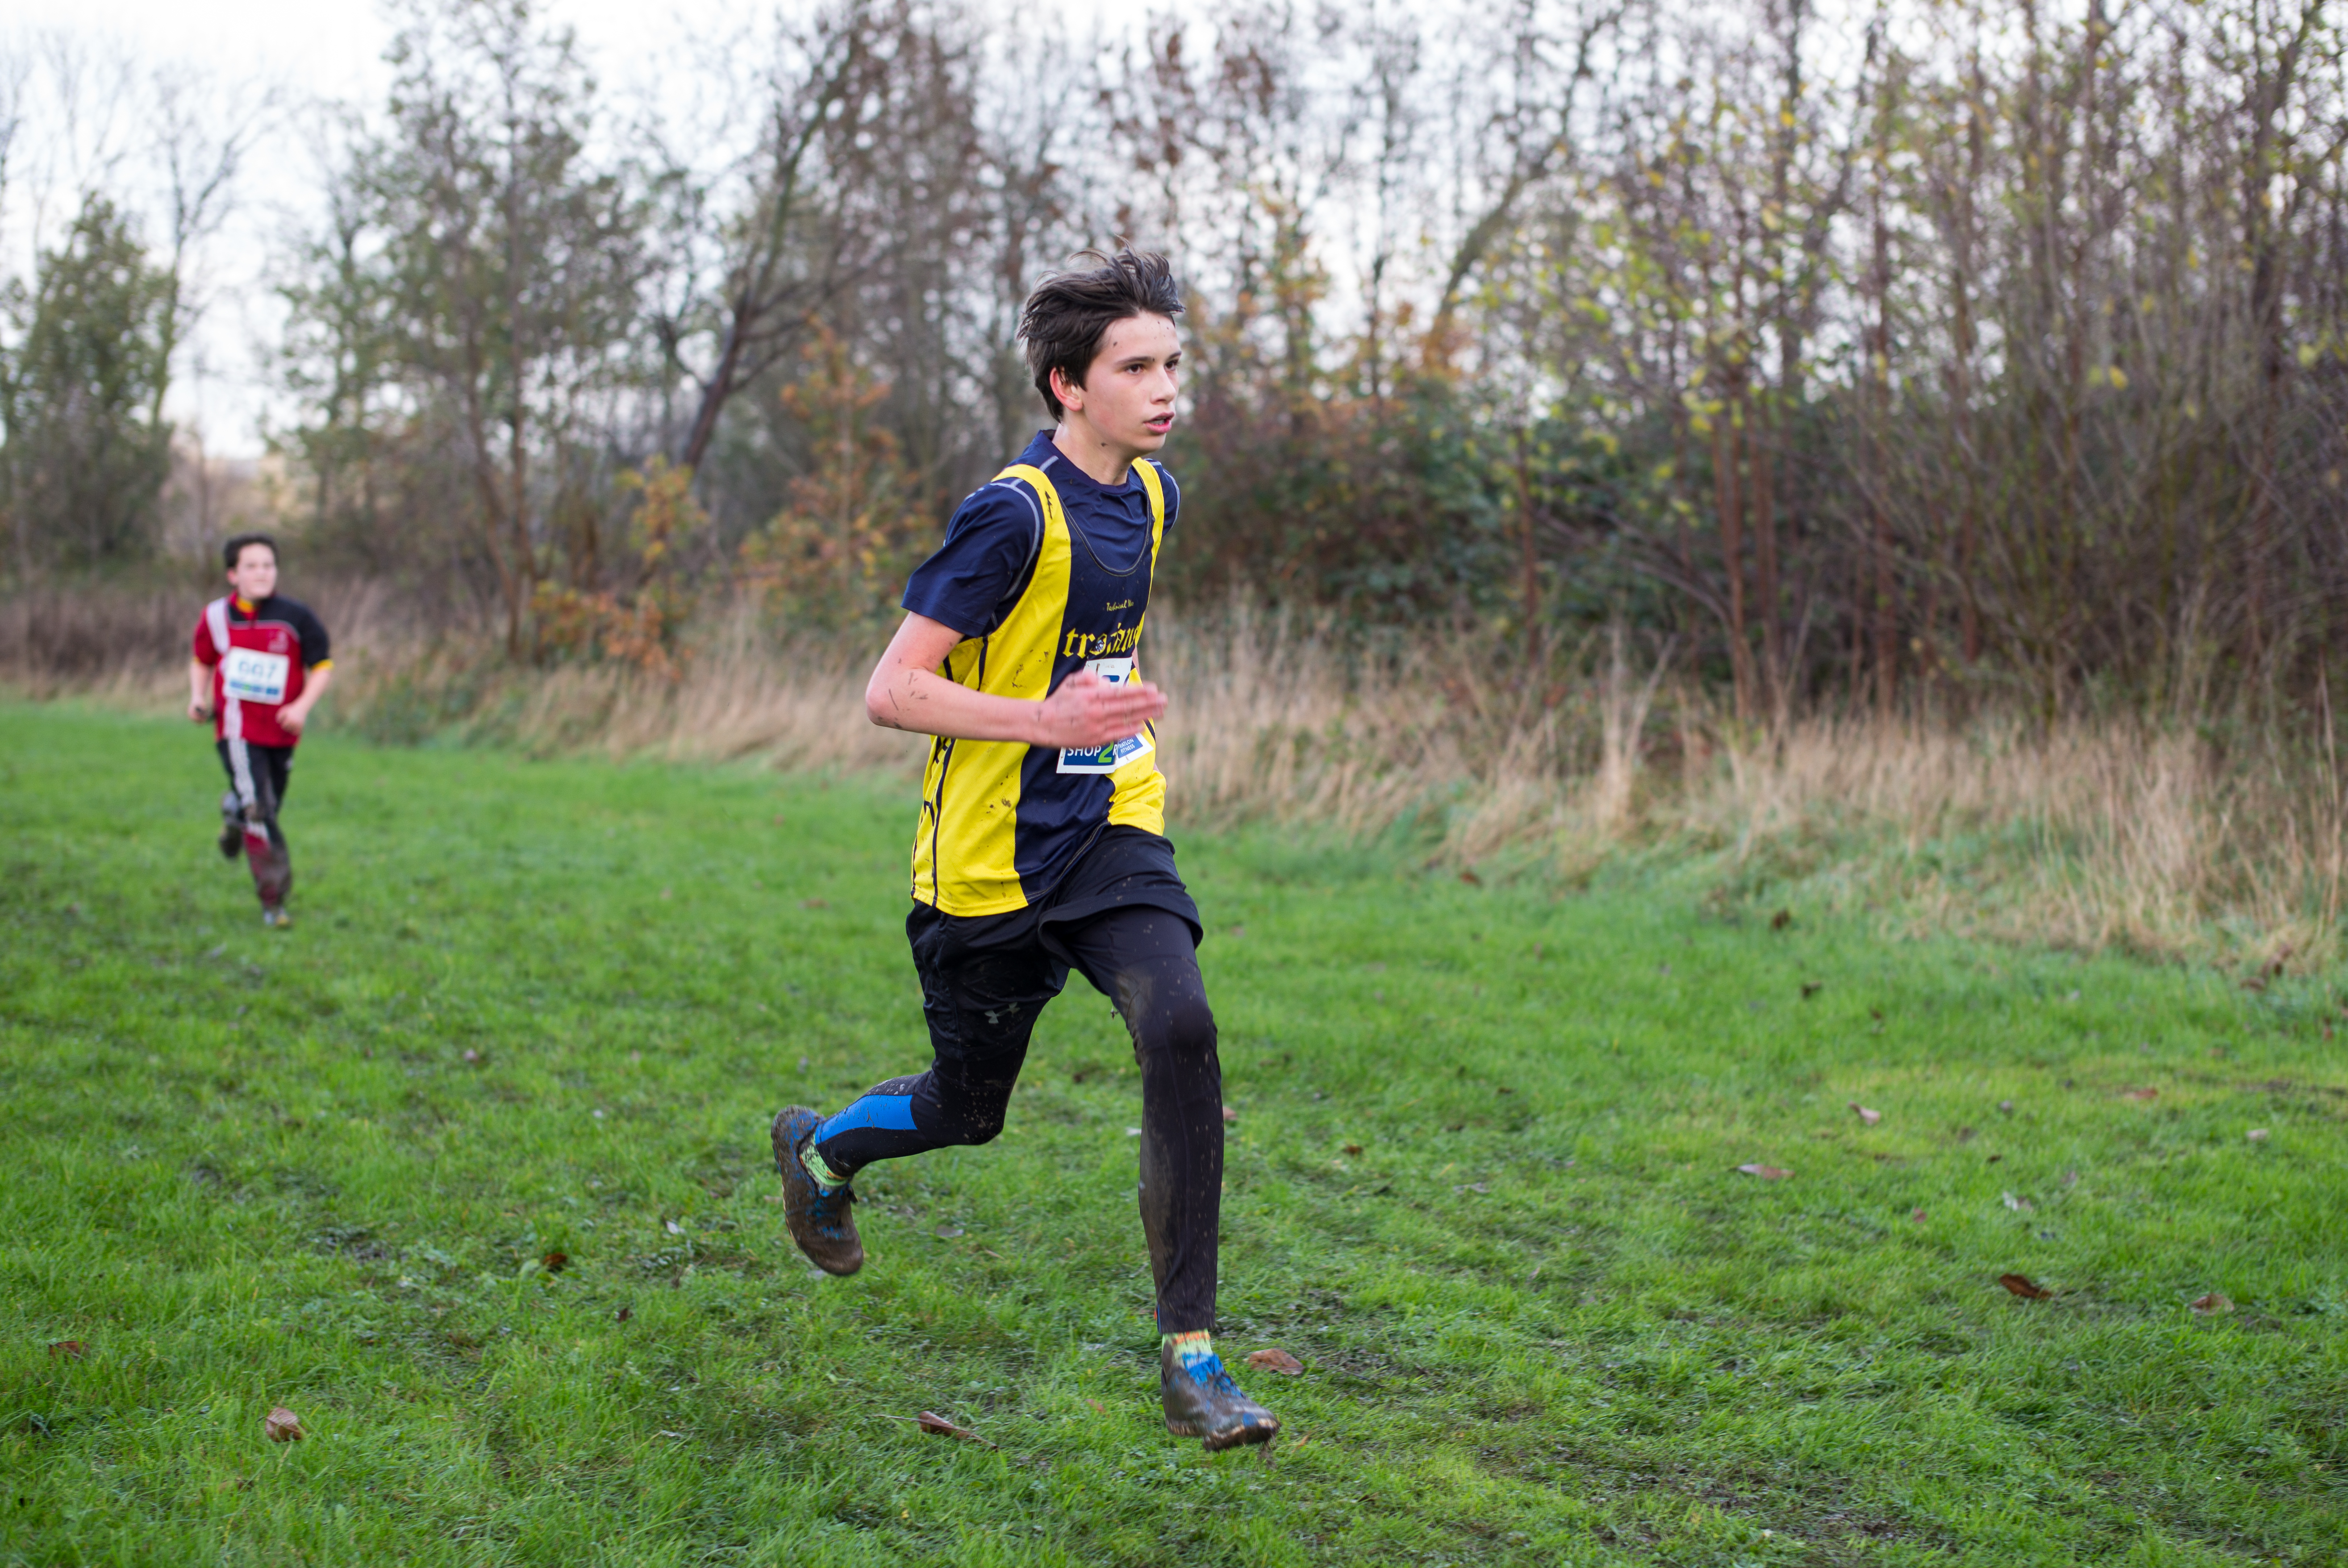
person, running, recreation, jogging, race, sports, endurance, athletics, physical exercise, outdoor recreation, human action, endurance sports, ultramarathon, duathlon, cross country running